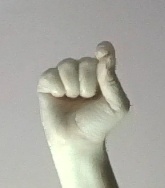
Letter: fa